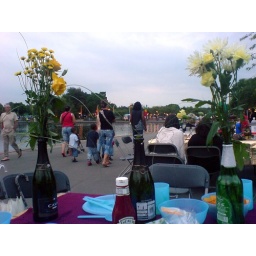
flowers in cava bottles